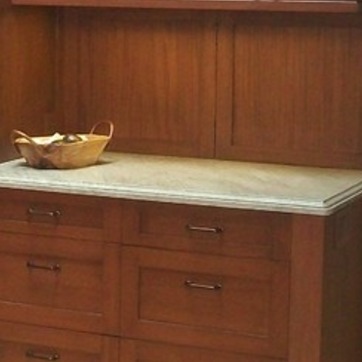
Material: polishedstone